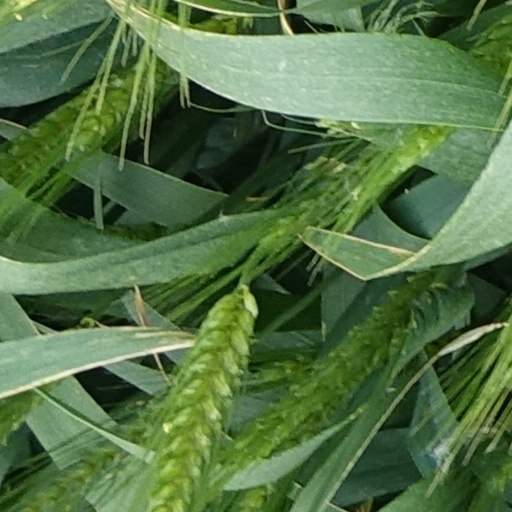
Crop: wheat